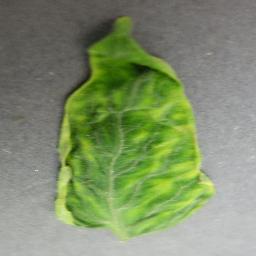
Label: Tomato___Tomato_Yellow_Leaf_Curl_Virus